Chloe Harris

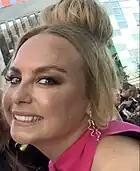
Amy (Natalie Ann Jamieson, "pictured") warns Chloe not to date Mackenzie.

Despite initially wanting to raise Reuben alone, Elland said that her character would soon change her mind. Becoming a mother brings out a different side to Chloe and she soon yearns to have a family unit with Mackenzie. Amy advises her not to go for it since she knows how Charity and the rest of the Dingles would react. Elland liked the scenes since it showed that the pair's bond had "really developed, and the way they talk about it is really sisterly, which is nice". Despite Amy's advice, Chloe's "streak of stubbornness" leads her to fight for what she feels is right for both her and Reuben. Chloe partially gets what she wants after Mackenzie steps up due to Reuben having bacterial meningitis. Charity learns that Mackenzie is the father of the baby and she angrily confronts the pair. Chloe makes a move by trying to kiss him, but he rejects her advances. Weeks later, she is "delighted" when he decides to commit to her and Reuben.